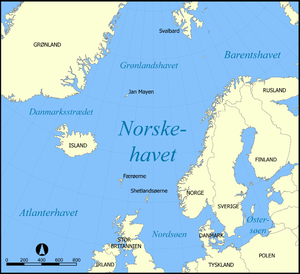
Norskehavet
Kort over Norskehavet.
Dansk version af
Norskehavet er den del af Atlanterhavet, som ligger mellem Norge, Svalbard og Island. I øst grænser Norskehavet mod Barentshavet, i syd mod Nordsøen, i sydvest mod Atlanterhavet og i vest mod Grønlandshavet. Grænsen mod Barentshavet trækkes langs en linje mellem Sydkap på Spitsbergen over Bjørneøen til Nordkap. Mod Nordsøen er 61. breddekreds valgt som afgrænsning - mod Atlanterhavet danner en linje fra lige nord for Shetlandsøerne over Færøerne til vestspidsen af Island grænsen. Herfra trækkes en linje over Jan Mayen til Sydkap som grænsen mod Grønlandshavet. I mange sammenhænge regnes Grønlandshavet imidlertid som en del af Norskehavet.